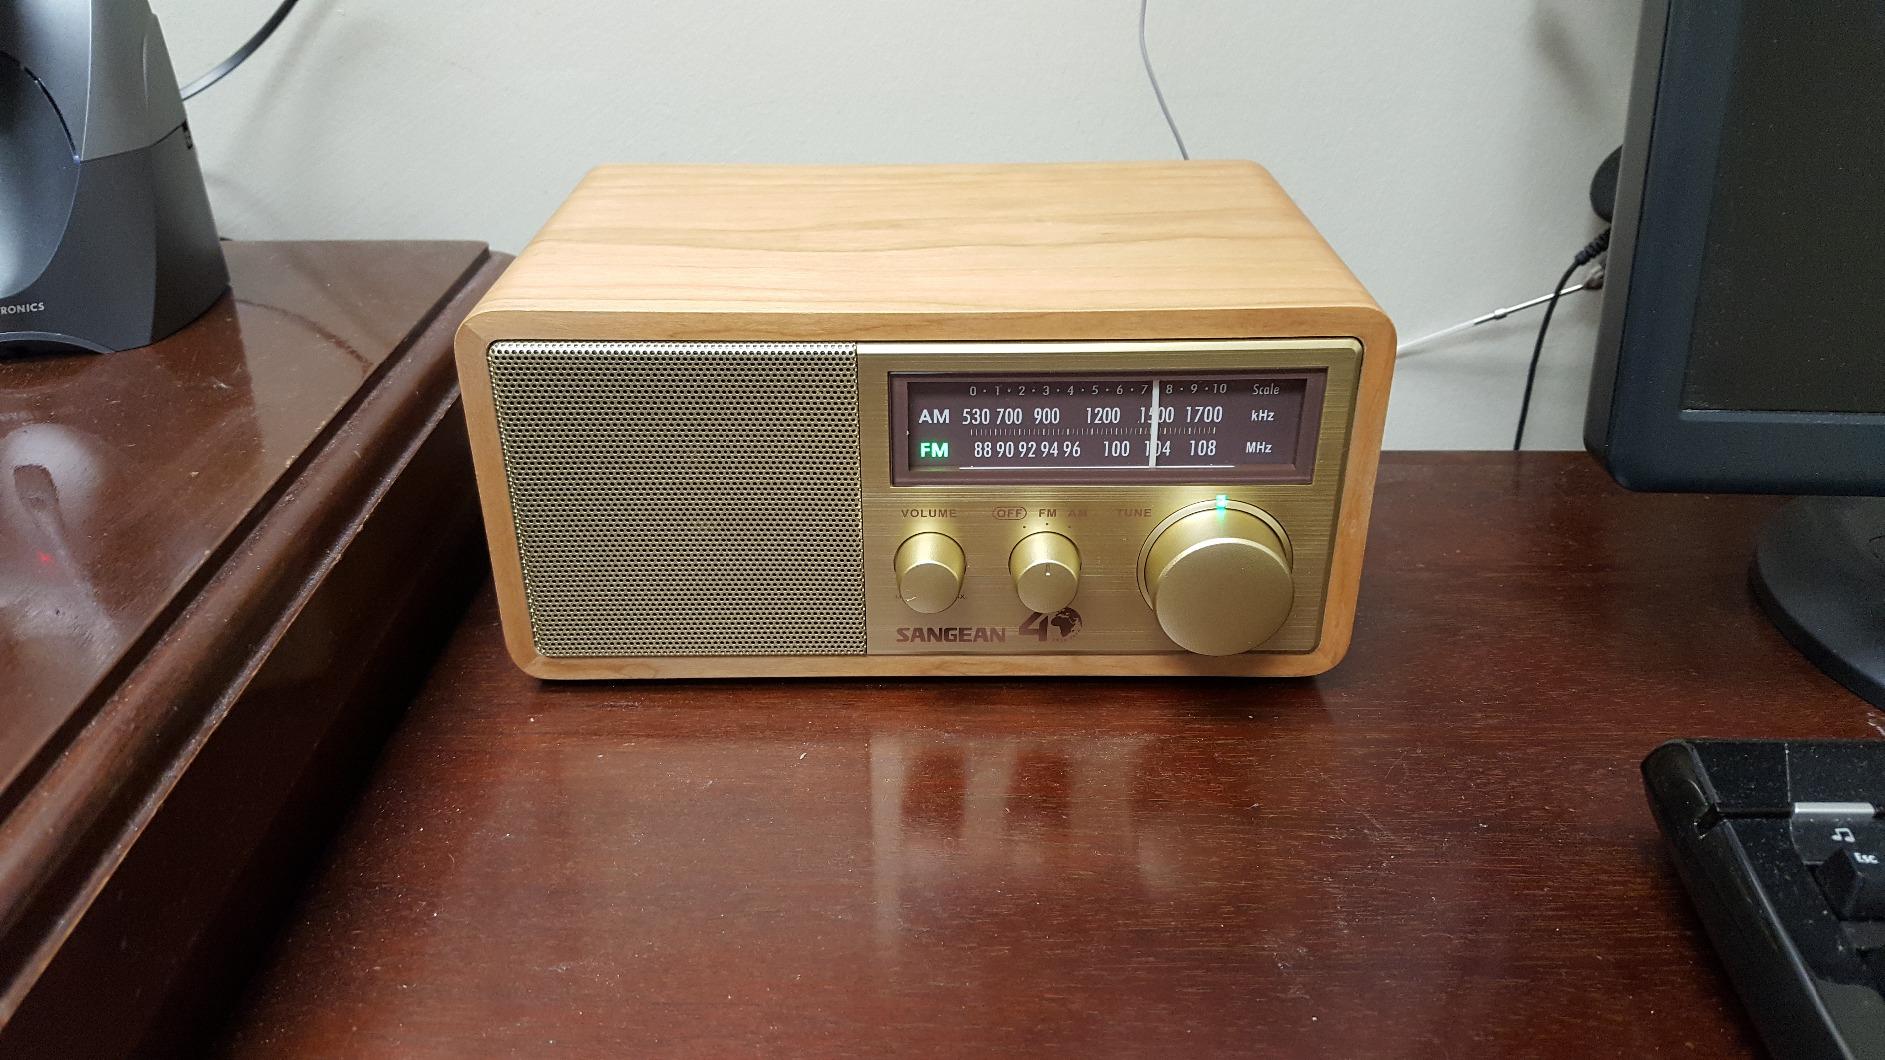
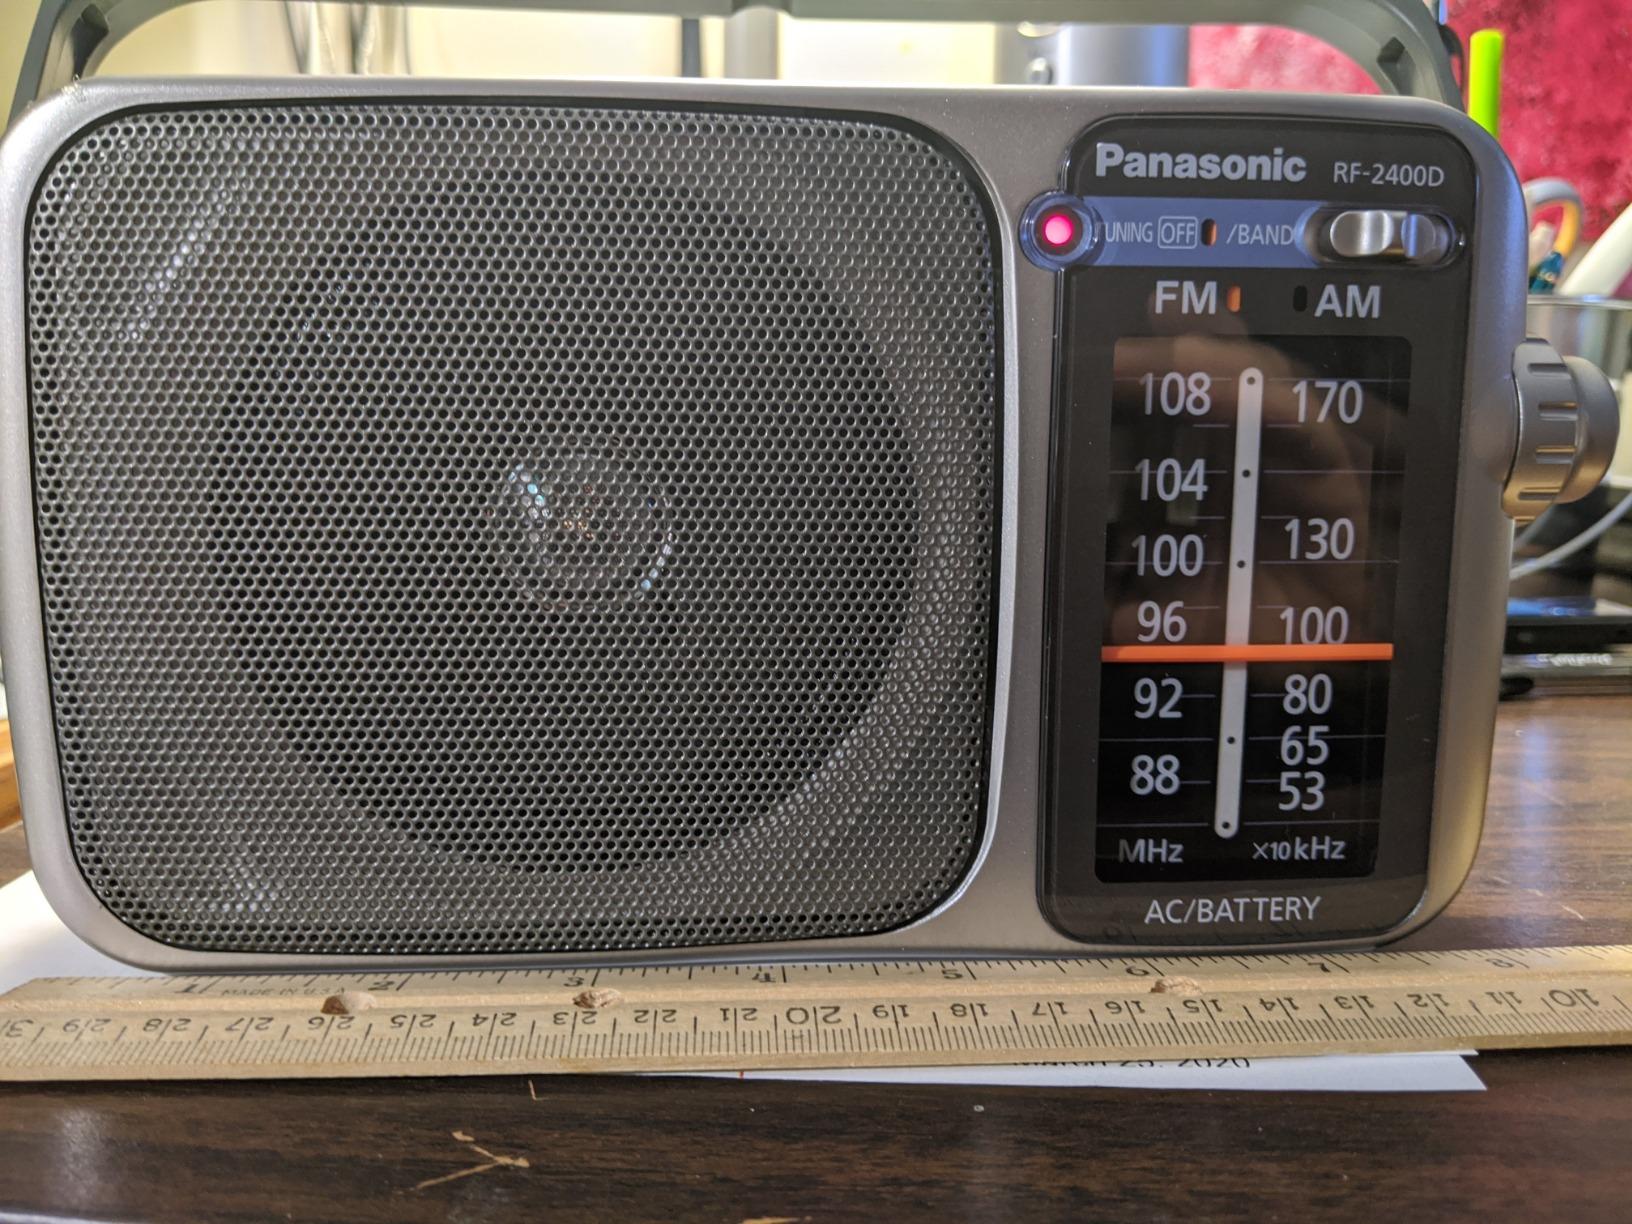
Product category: radio
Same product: no